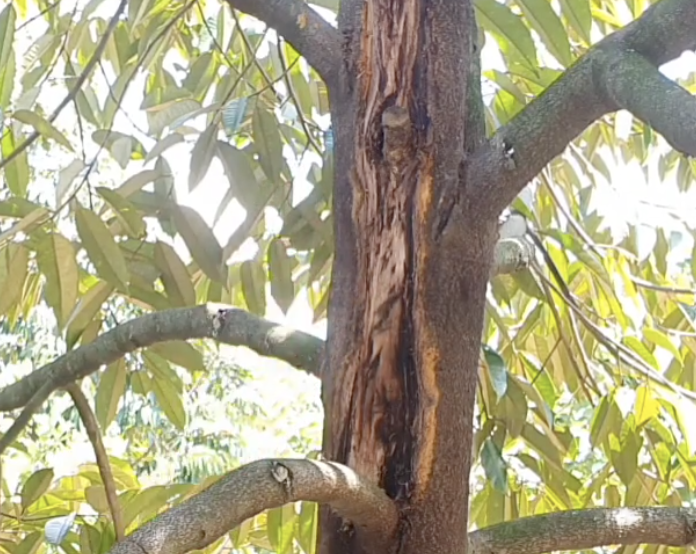
Label: stem_cracking_ gummosis